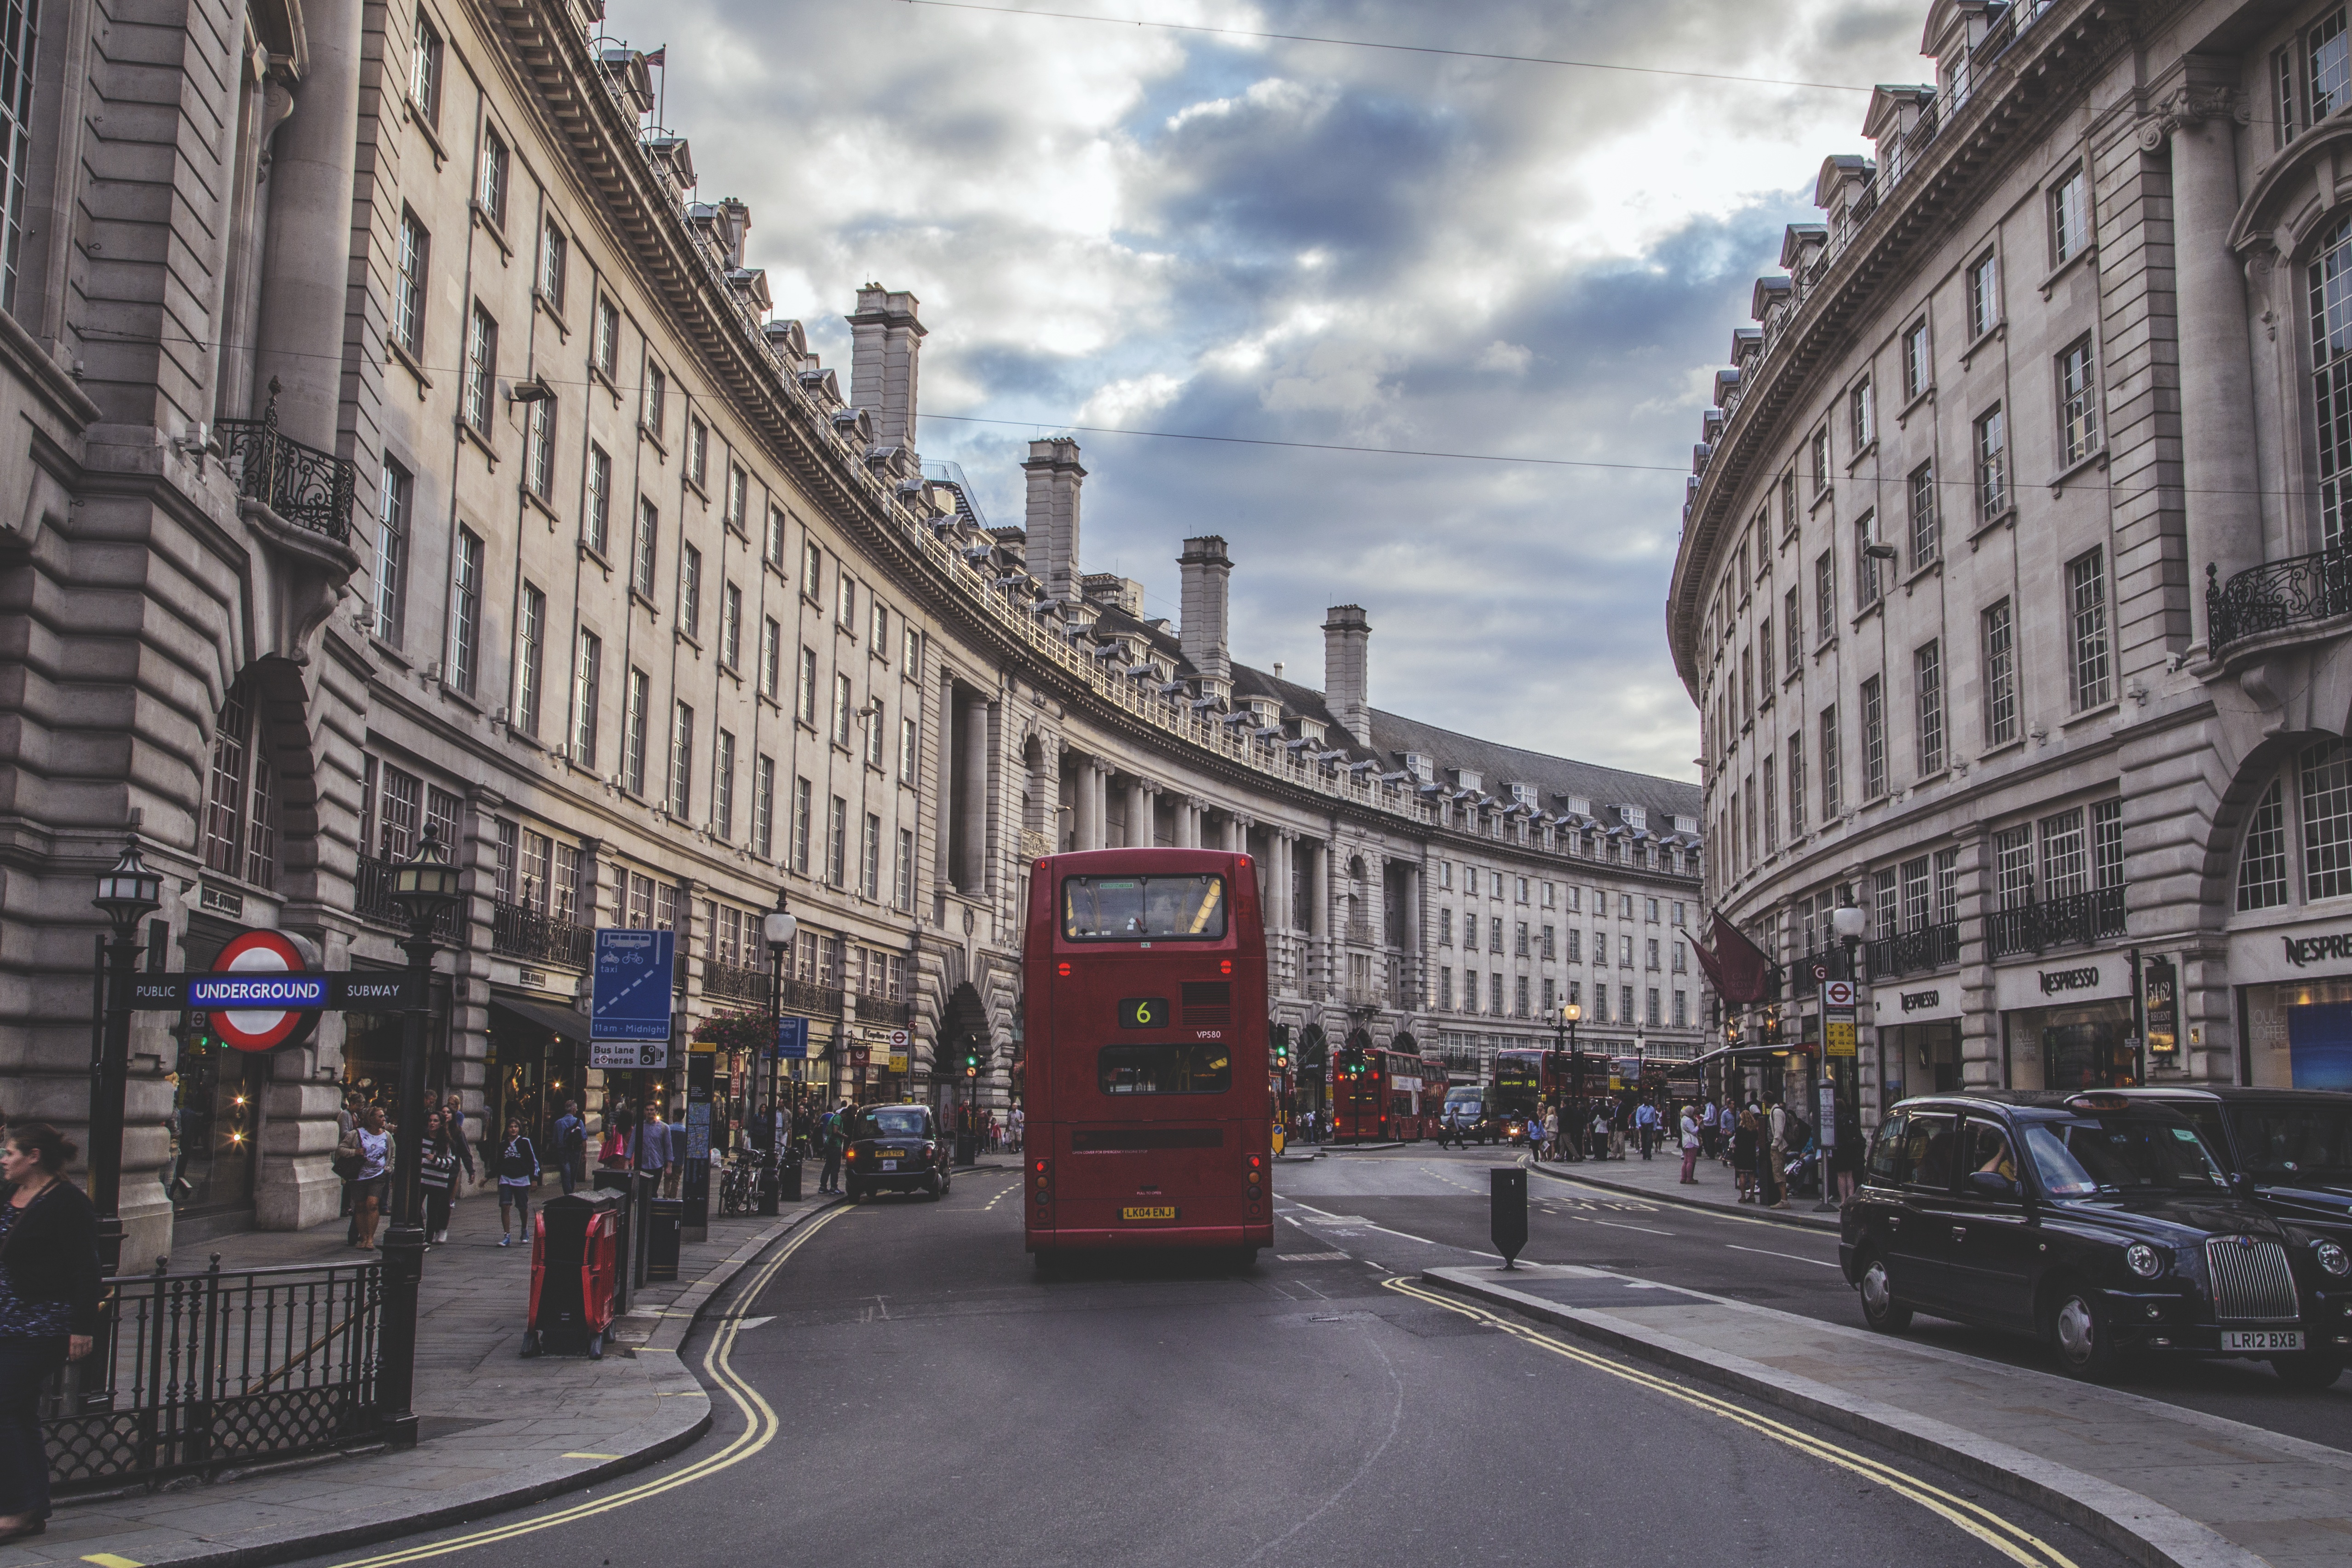
pedestrian, road, street, town, city, cityscape, downtown, travel, tram, transport, europe, vehicle, landmark, tourism, lane, public transport, uk, england, bus, london, infrastructure, british, english, britain, united, kingdom, metropolis, regent, urban area, regent street, human settlement, metropolitan area